Charles Albert of Sardinia

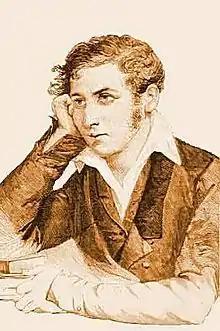
The Milanese Carlo Cattaneo criticized Charles Albert's tardiness in deciding to enter the war.

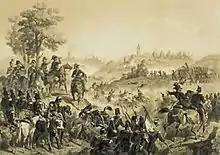
Charles Albert (with the spyglass) and the Piedmontese commanders at the Battle of Pastrengo

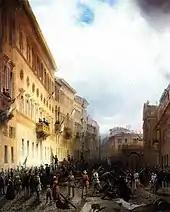
Charles Albert on the balcony of the Palazzo Greppi in Milan on 5 August 1848, attempting to calm forces opposed to the surrender of the city; painting by Carlo Bossoli.

On 7 January 1848, at the hotel "Europa" in Turin, there was a meeting of the city's journalists at which Cavour, director of the "Risorgimento", proposed to request a constitution from the king. The majority of the ministers were also in favour of the concession of a constitution, and of ensuring that one was not imposed by the people. Charles Albert was not sure what to do, unwilling to make the wrong decision and considered abdicating as Victor Emmanuel I had in similar circumstances. He sent for his son to prepare him for the succession, but his son managed to convince him to retain his position.